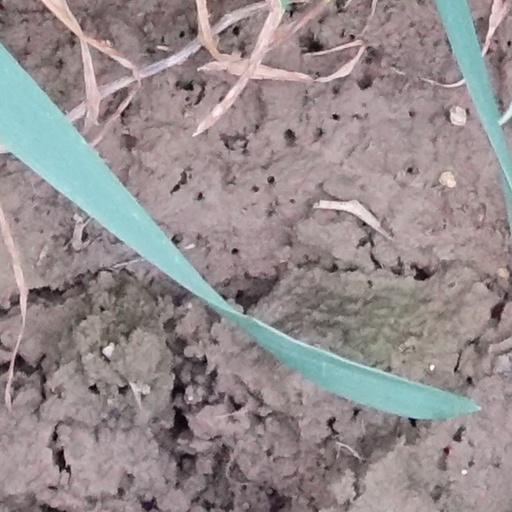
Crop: wheat